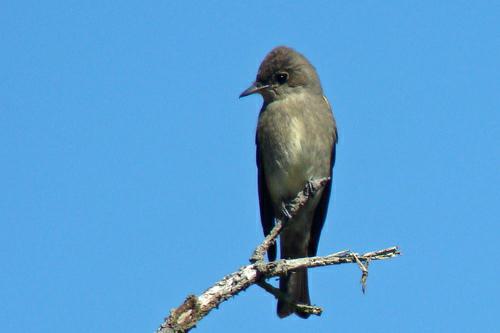
A photo of a western wood pewee